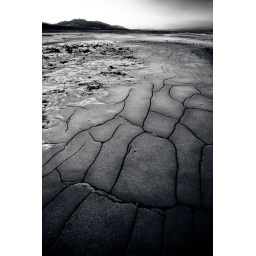
Wind and water shape the salt flats near cow creek, Death Valley National Park